General Intelligence Department (Jordan)

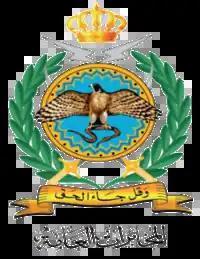
Intelligence Department logo.

During the 1950s, the Hashemite Kingdom of Jordan witnessed a comprehensive security renaissance, driven by the repercussions of the 1948 Nakba and the subsequent escalation of regional tensions and internal divisions. At that critical time, security responsibilities were divided among various entities, most notably the General Investigations Department of the Public Security Directorate and the Political Investigations Office tasked with monitoring political activities and intelligence operations inside and outside the country.